Liberties of the Tower of London

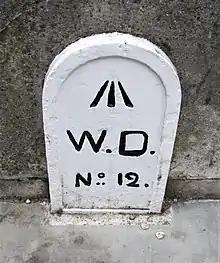
A marker for the "Beating the Bounds" ceremony

The history of the liberty is still recognised in a triennial ceremony of beating the bounds organised jointly by The Tower authorities and the local parish of All Hallows by the Tower every third Ascension Day. Ascension Day, or "Holy Thursday", is a feast which falls 39 days after Easter Sunday.